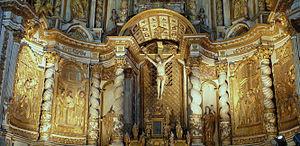
Villefranche-de-Rouergue - Chapelle des Pénitents-Noirs - Rétable
La Chapelle des Pénitents noirs de la Sainte Croix a été construite à Villefranche-de-Rouergue entre 1642 et 1671. Elle fait l’objet d’un classement au titre des monuments historiques depuis le 15 juin 1920.